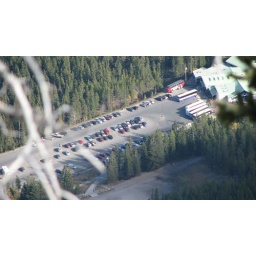
View of parking lot for Gondola. Ours is the car in front of red truck next to the two empty parking spots.